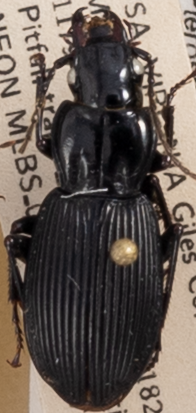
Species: Pterostichus lachrymosus
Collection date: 2021-07-27
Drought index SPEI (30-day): -2.09
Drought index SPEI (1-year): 0.272
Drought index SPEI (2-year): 0.9